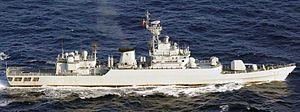
La frégate de Type 053H3 est une sous-classe de frégates lance-missiles dérivée du Type 053 construite et exploitée la Marine de l’Armée populaire de libération. C'est version améliorée du Type 053H2G qui utilisait certaines technologies occidentales, obtenue grâce au réchauffement des relations entre la Chine et l'Occident dans les années 80. Dix unités ont été construites pour la marine chinoise dont des unités ont été rachetés par la marine du Bangladesh.